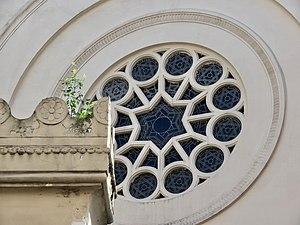
Vitrail du bâtiment principal de la Synagogue Nazareth, derrière le créneau de sa façade.
La synagogue Nazareth est une synagogue située au 15 rue Notre-Dame-de-Nazareth, dans le 3ᵉ arrondissement de Paris. C'est la plus ancienne des grandes synagogues de Paris. Elle est rattachée au Consistoire central israélite de France.